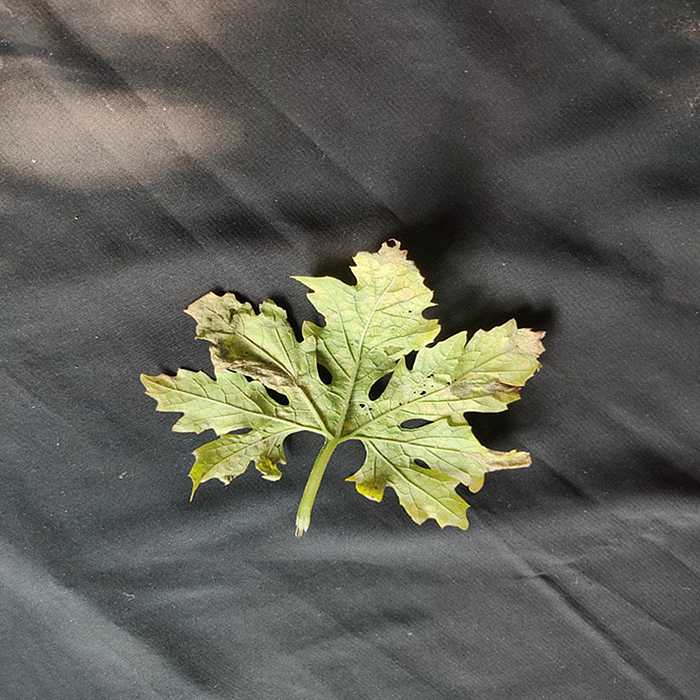
Plant: Bitter Gourd
Label: Mosaic virus